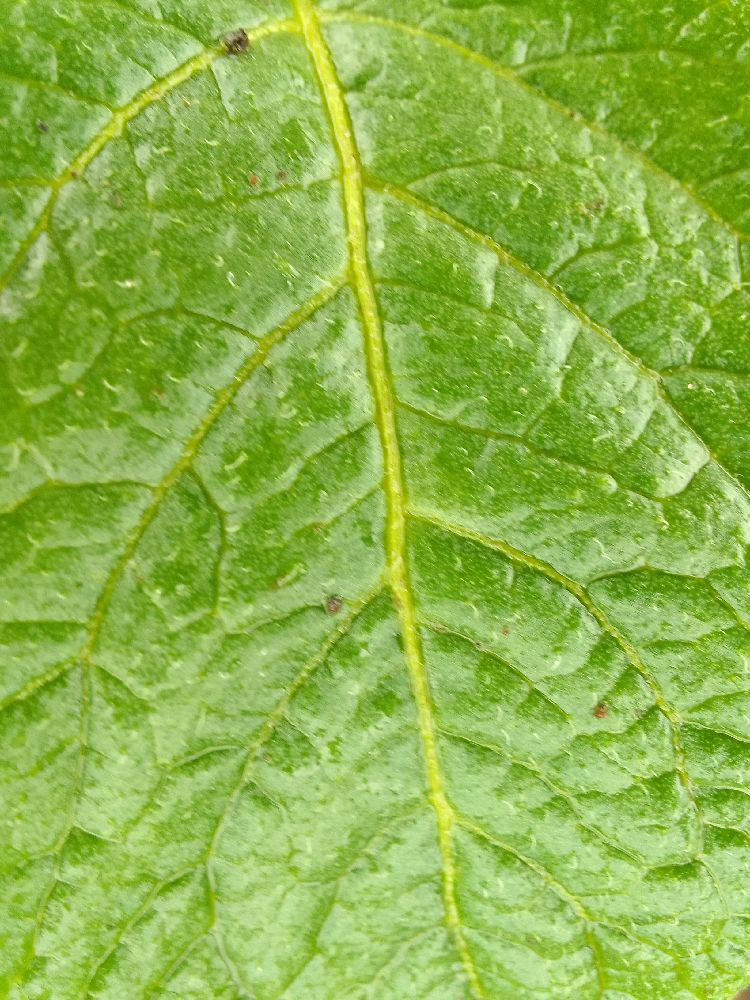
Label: Healthy